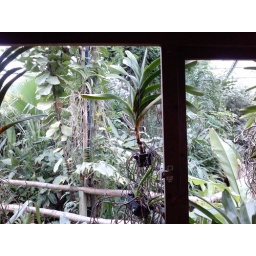
View from the wooden house in the butterfly garden